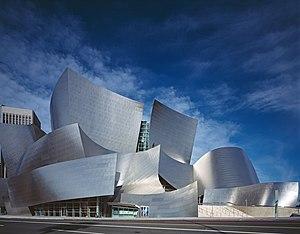
Le Walt Disney Concert Hall, où l'Orchestre philharmonique de Los Angeles réside, possède une salle de concert lambrissée jouissant d'une acoustique supérieure. La famille Disney a donné plus de 100 millions de dollars pour la construction de cet auditorium. 日本語: ja:ロサンジェルス・フィルハーモニックの本拠地、ウォルト・ディズニー・コンサートホール。メインホールは硬質木製パネルで構成され、音響効果に優れている。ディズニー家はこのプロジェクトに総額で１億ドル以上を拠出した。 Türkçe: Walt Disney Concert Hall, Los Angeles Filarmoni'ne ev sahipliği yapan parke, akustik olarak üstün bir oditoryuma sahiptir. Disney ailesi projeye 100 milyon dolardan fazla katkıda bulundu.
Le Bon, les Brutes et la Balance ou Le cinquième colon est le 14ᵉ épisode de la saison 16 de la série télévisée d'animation Les Simpson.
Los Angeles est la deuxième ville des États-Unis en nombre d'habitants après New York. Située dans le Sud de l'État de Californie, sur la côte du Pacifique, la ville est le siège du comté de Los Angeles.